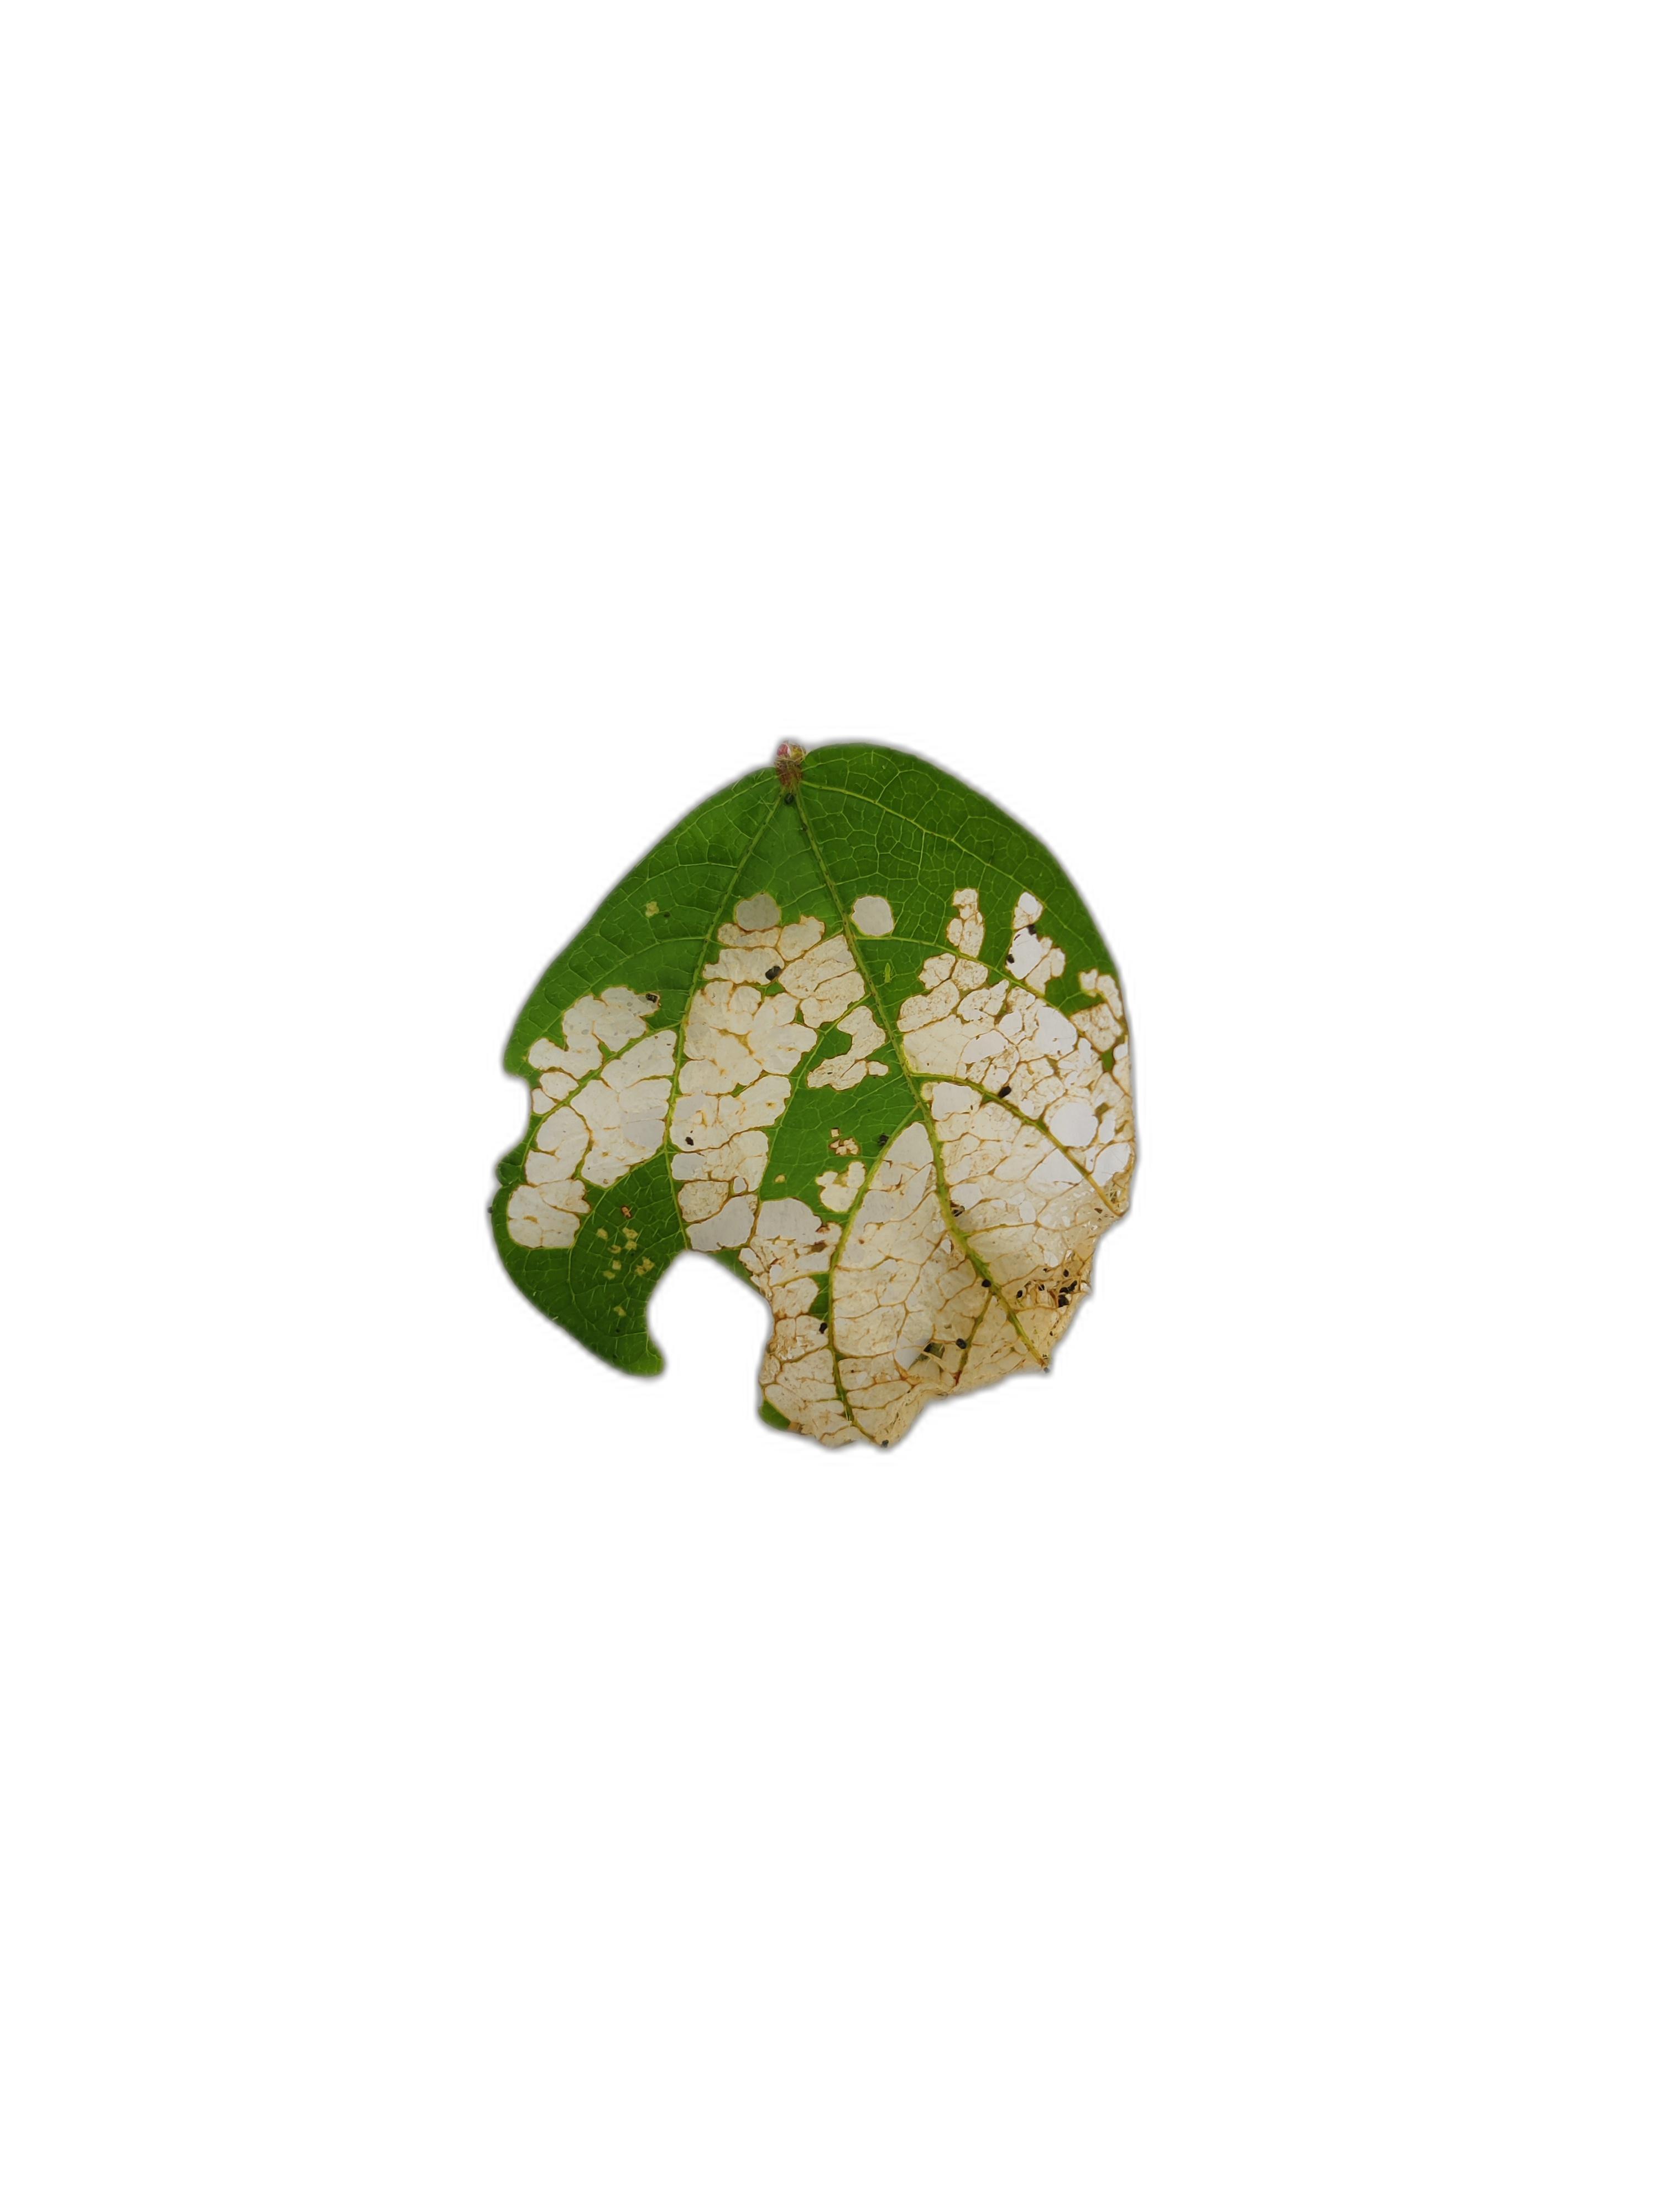
Label: Insect